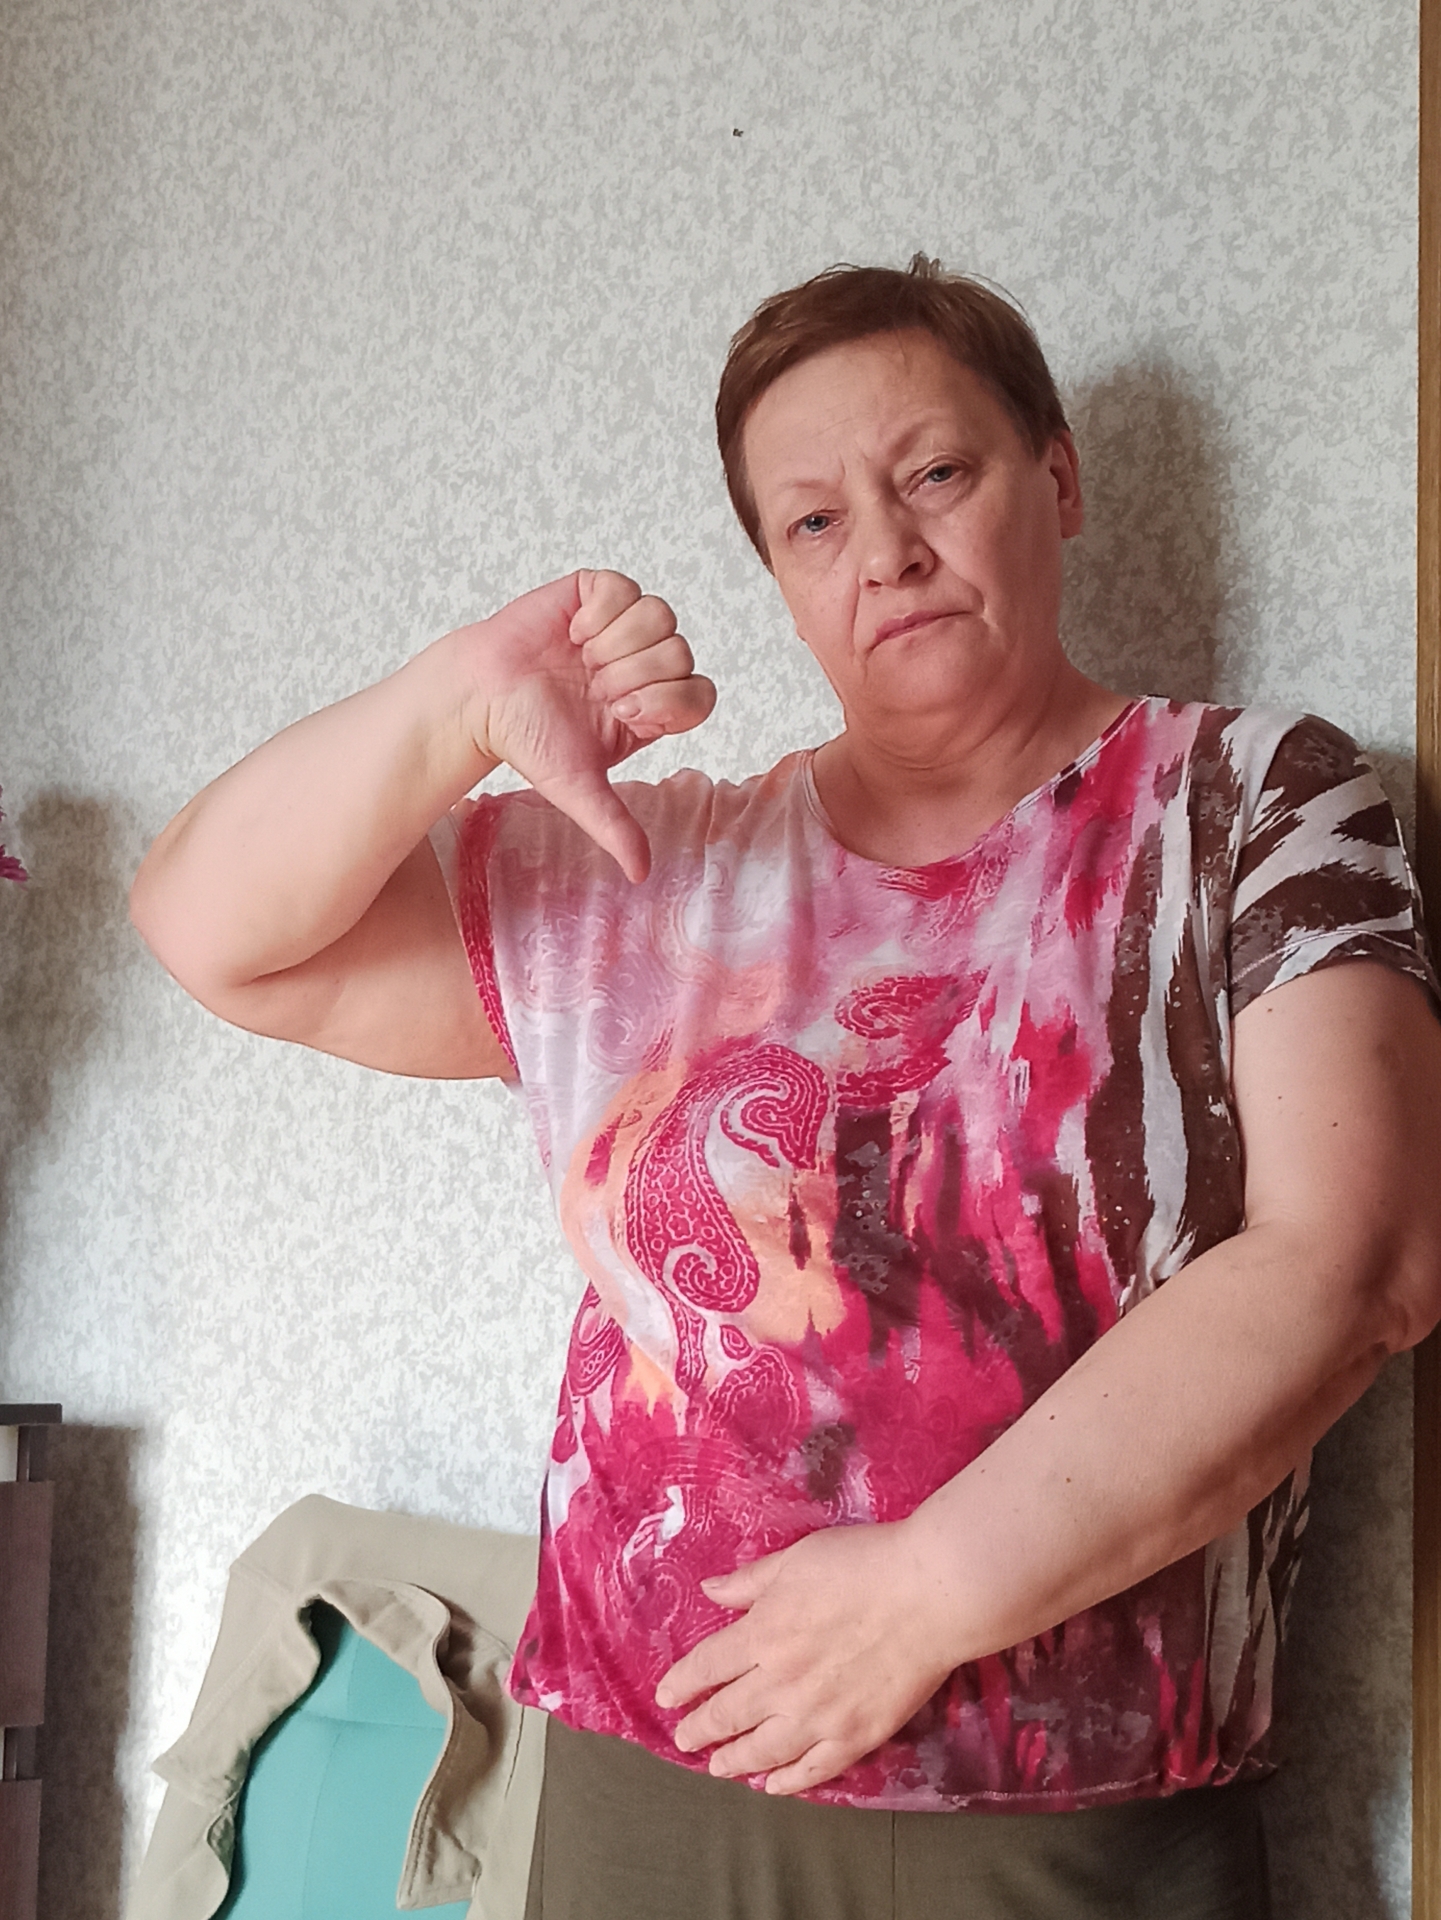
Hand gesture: dislike